Royal charter

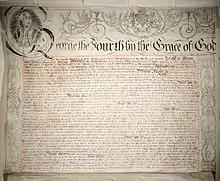
Charter granted by King George IV in 1827, establishing King's College, Toronto, now the University of Toronto

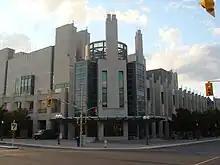
Stauffer Library at Queen's University in Kingston, Ontario

A royal charter is a formal grant issued by a monarch under royal prerogative as letters patent. Historically, they have been used to promulgate public laws, the most famous example being the English Magna Carta (great charter) of 1215, but since the 14th century have only been used in place of private acts to grant a right or power to an individual or a body corporate. They were, and are still, used to establish significant organisations such as boroughs (with municipal charters), universities and learned societies, and were historically used to establish companies.